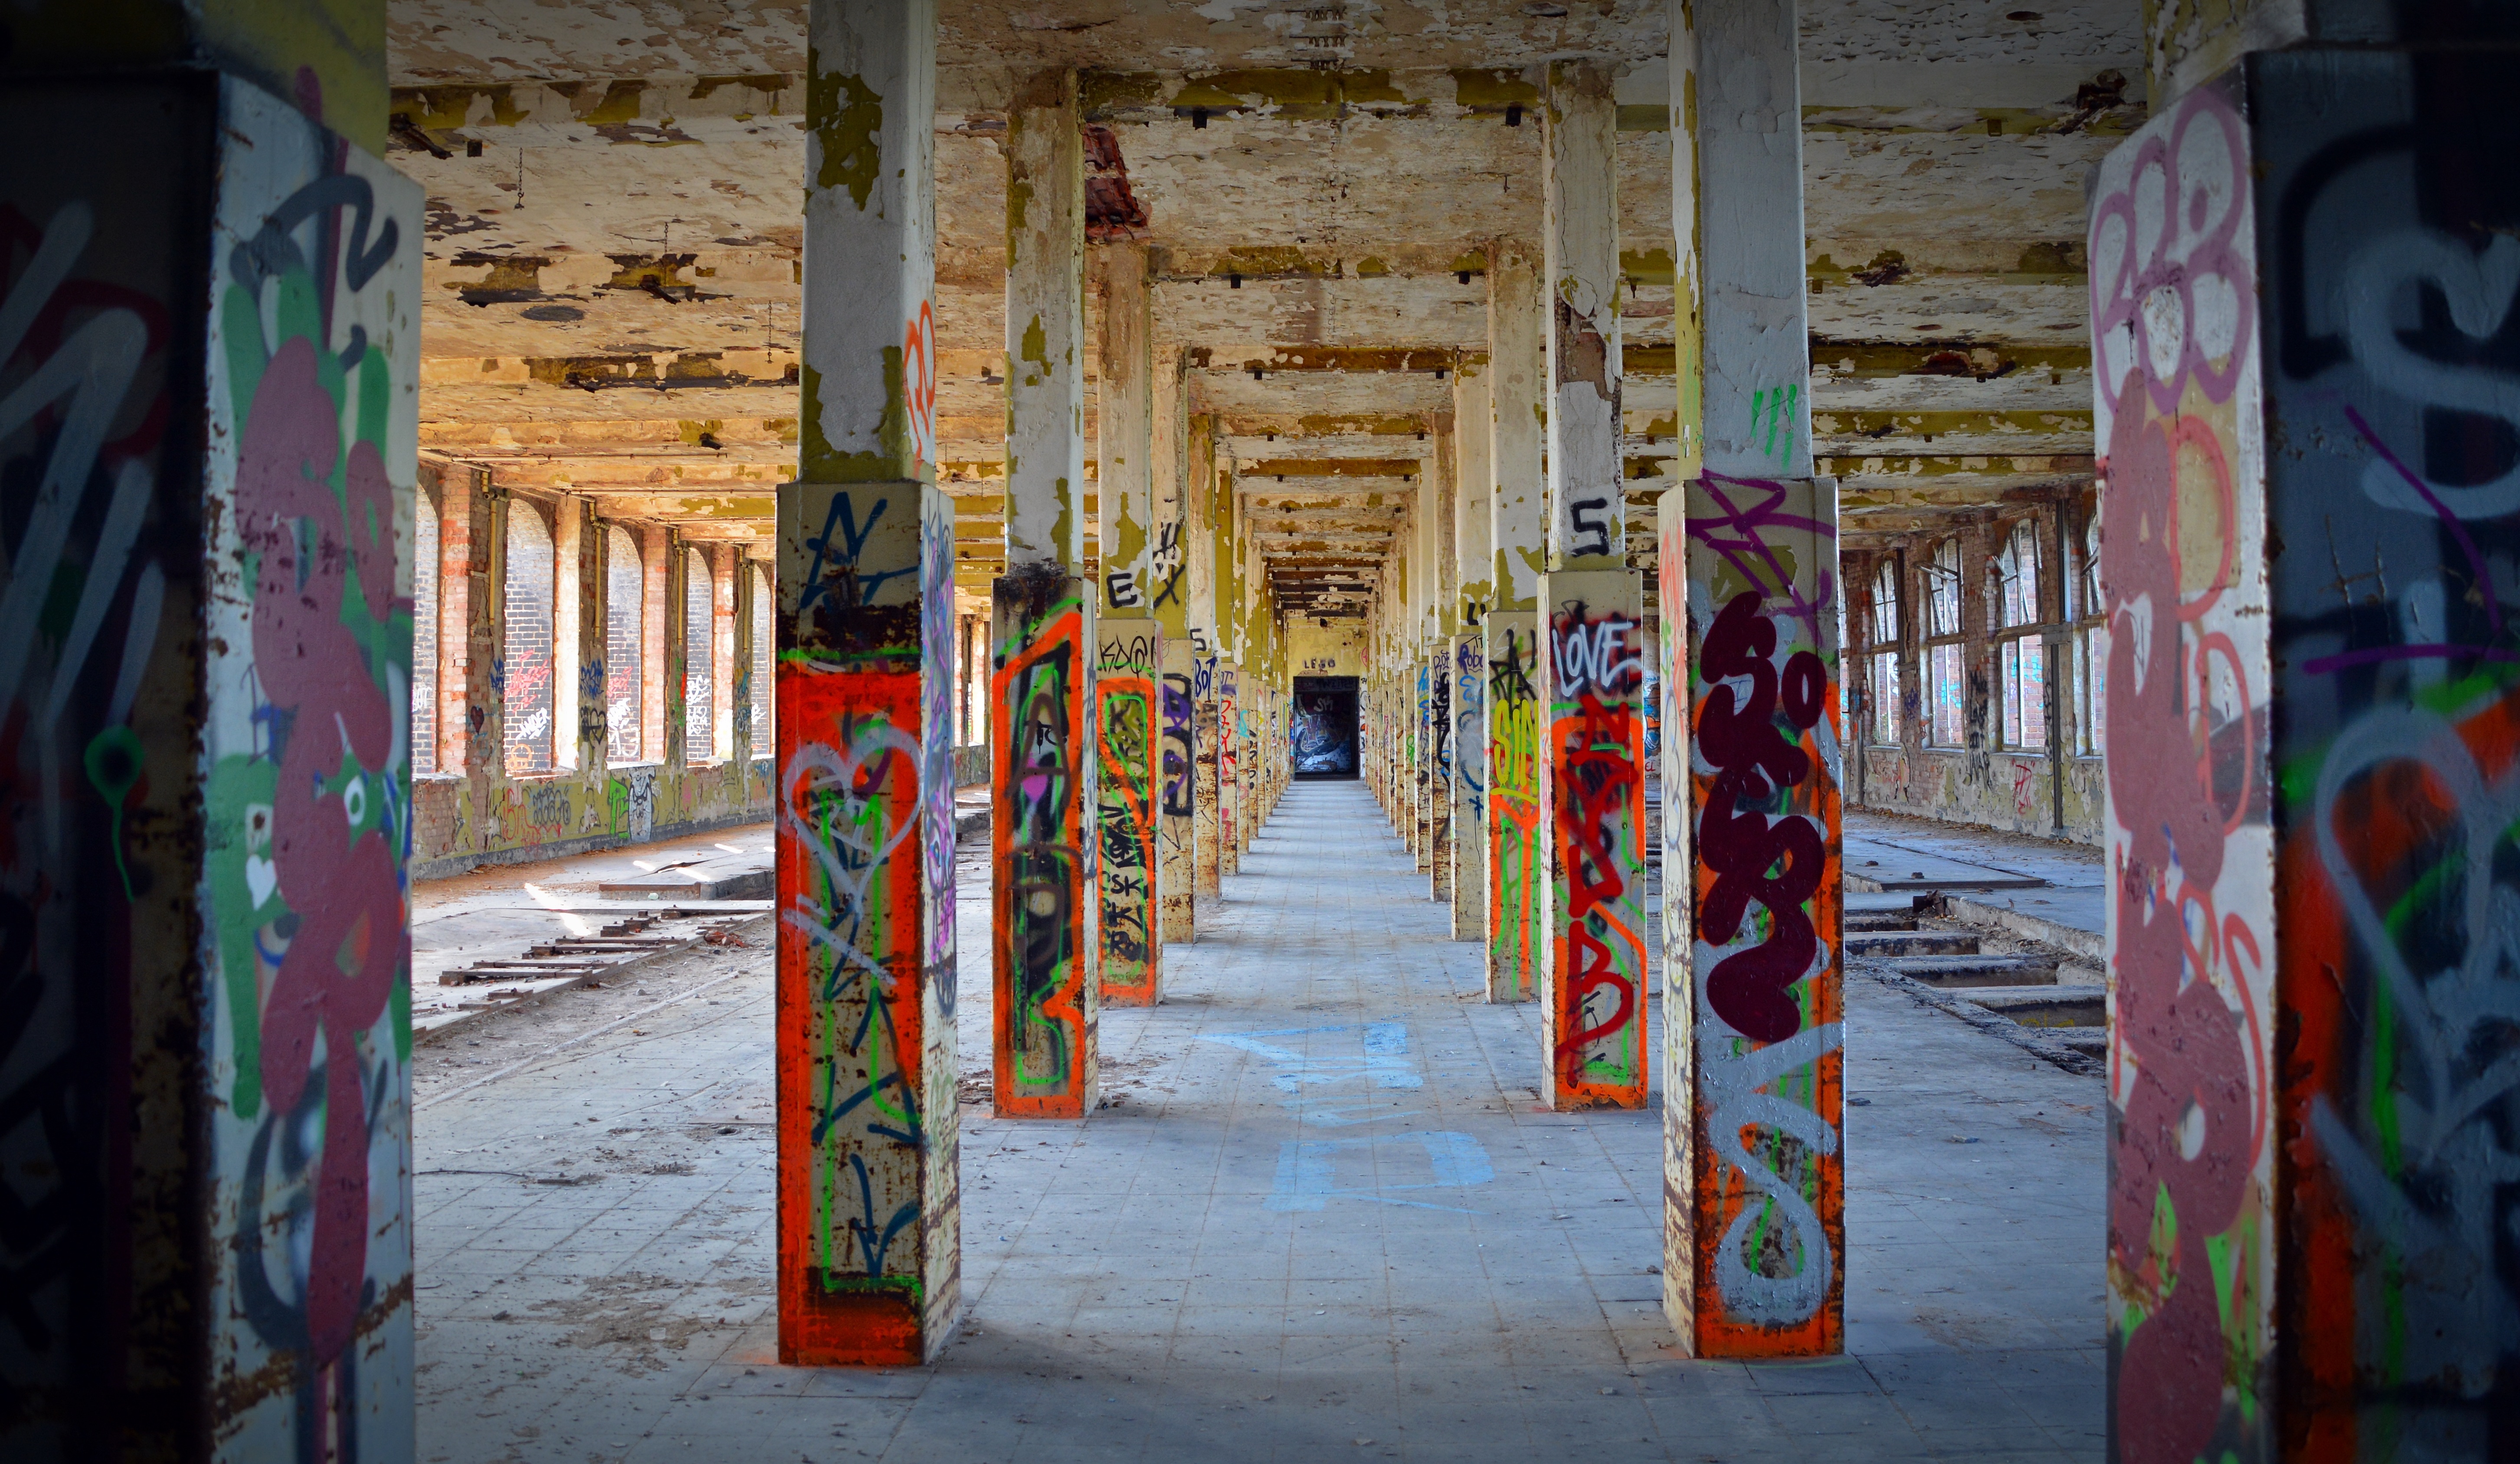
road, street, building, old, alley, city, color, broken, factory, industry, decay, ruin, graffiti, art, temple, leave, industrial plant, lost places, pforphoto, industrial building, factory building, lapsed, old factory, urban area, ancient history